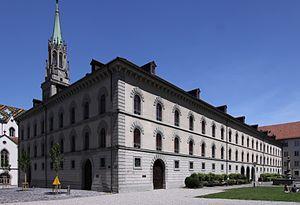
Archives Cantonales de Saint-Gall, Klosterhof 1, Saint-Gall This is an image of a cultural property of national significance in Switzerland with KGS number 8776
Les Archives d’État du canton de Saint-Gall sont les archives du canton de Saint-Gall, en Suisse. Depuis la création du canton en 1803, elles perpétuent la tradition des autorités cantonales, de l’administration cantonale et des institutions de l’État. A cela s’ajoutent les fonds des prédécesseurs en droit de l’actuel canton. Les archives d’État font partie du Département fédéral de l’intérieur, au sein de l’Office de la culture.